Frank Corrado

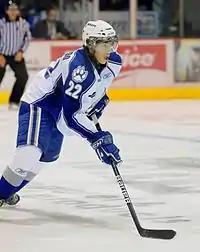

Corrado made his professional hockey debut on 7 April 2012 with the Chicago Wolves after Sudbury was eliminated from the OHL playoffs. Corrado appeared in four regular season games, registering one assist. He also played in two playoff games before Chicago was eliminated from the playoffs by San Antonio.